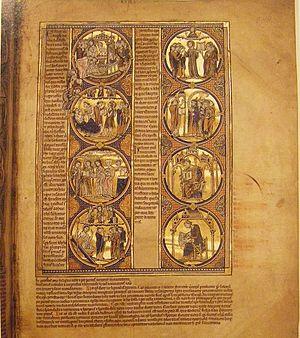
La Bible moralisée dite de Vienne est une bible moralisée enluminée datant de la première moitié du XIIIᵉ siècle conservée à la Bibliothèque nationale autrichienne sous la cote Cod.1179. Entièrement rédigé en latin, le manuscrit a été réalisé pour un commanditaire de la famille royale de France.